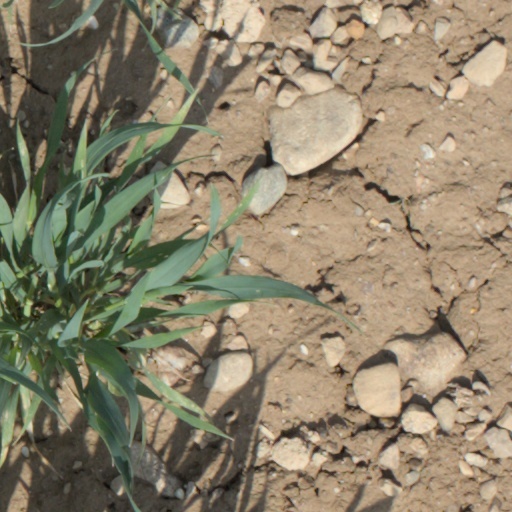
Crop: wheat